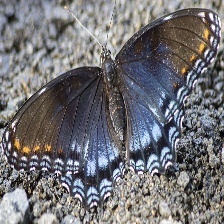
Species: RED SPOTTED PURPLE
Butterfly family (ImageNet category): admiral